Preity Zinta

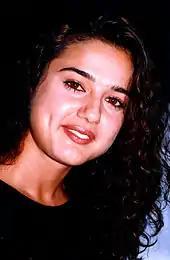
Zinta at the audio release of "Chori Chori Chupke Chupke" in 2001

In 2001, Zinta was paired with Sunny Deol in the action film "Farz". Her role was dismissed by critics, and the film failed commercially. Abbas–Mustan's family drama "Chori Chori Chupke Chupke" was released later that year after a one-year delay due to the trial of producer Bharat Shah and opened to a wide audience. One of the first Hindi films to address the controversial issue of surrogate childbirth, it starred Zinta as Madhubala, a golden-hearted prostitute hired as a surrogate mother. Initially reluctant to play the part, she eventually accepted it at the directors' persuasion and, to prepare for it, visited several bars and nightclubs at Mumbai's red-light areas to study the lingo and mannerisms of sex-workers. Reviews of the film were varied, but critics singled out Zinta for praise. She received a second Best Supporting Actress nomination at the Filmfare Awards for her performance, of which reviewer Sukanya Verma wrote: "Preity Zinta, who clearly has the meatiest part of all, makes the best of it. Her transformation from the cocky and unabashed prostitute to a sensitive and warm person is amazingly believable."